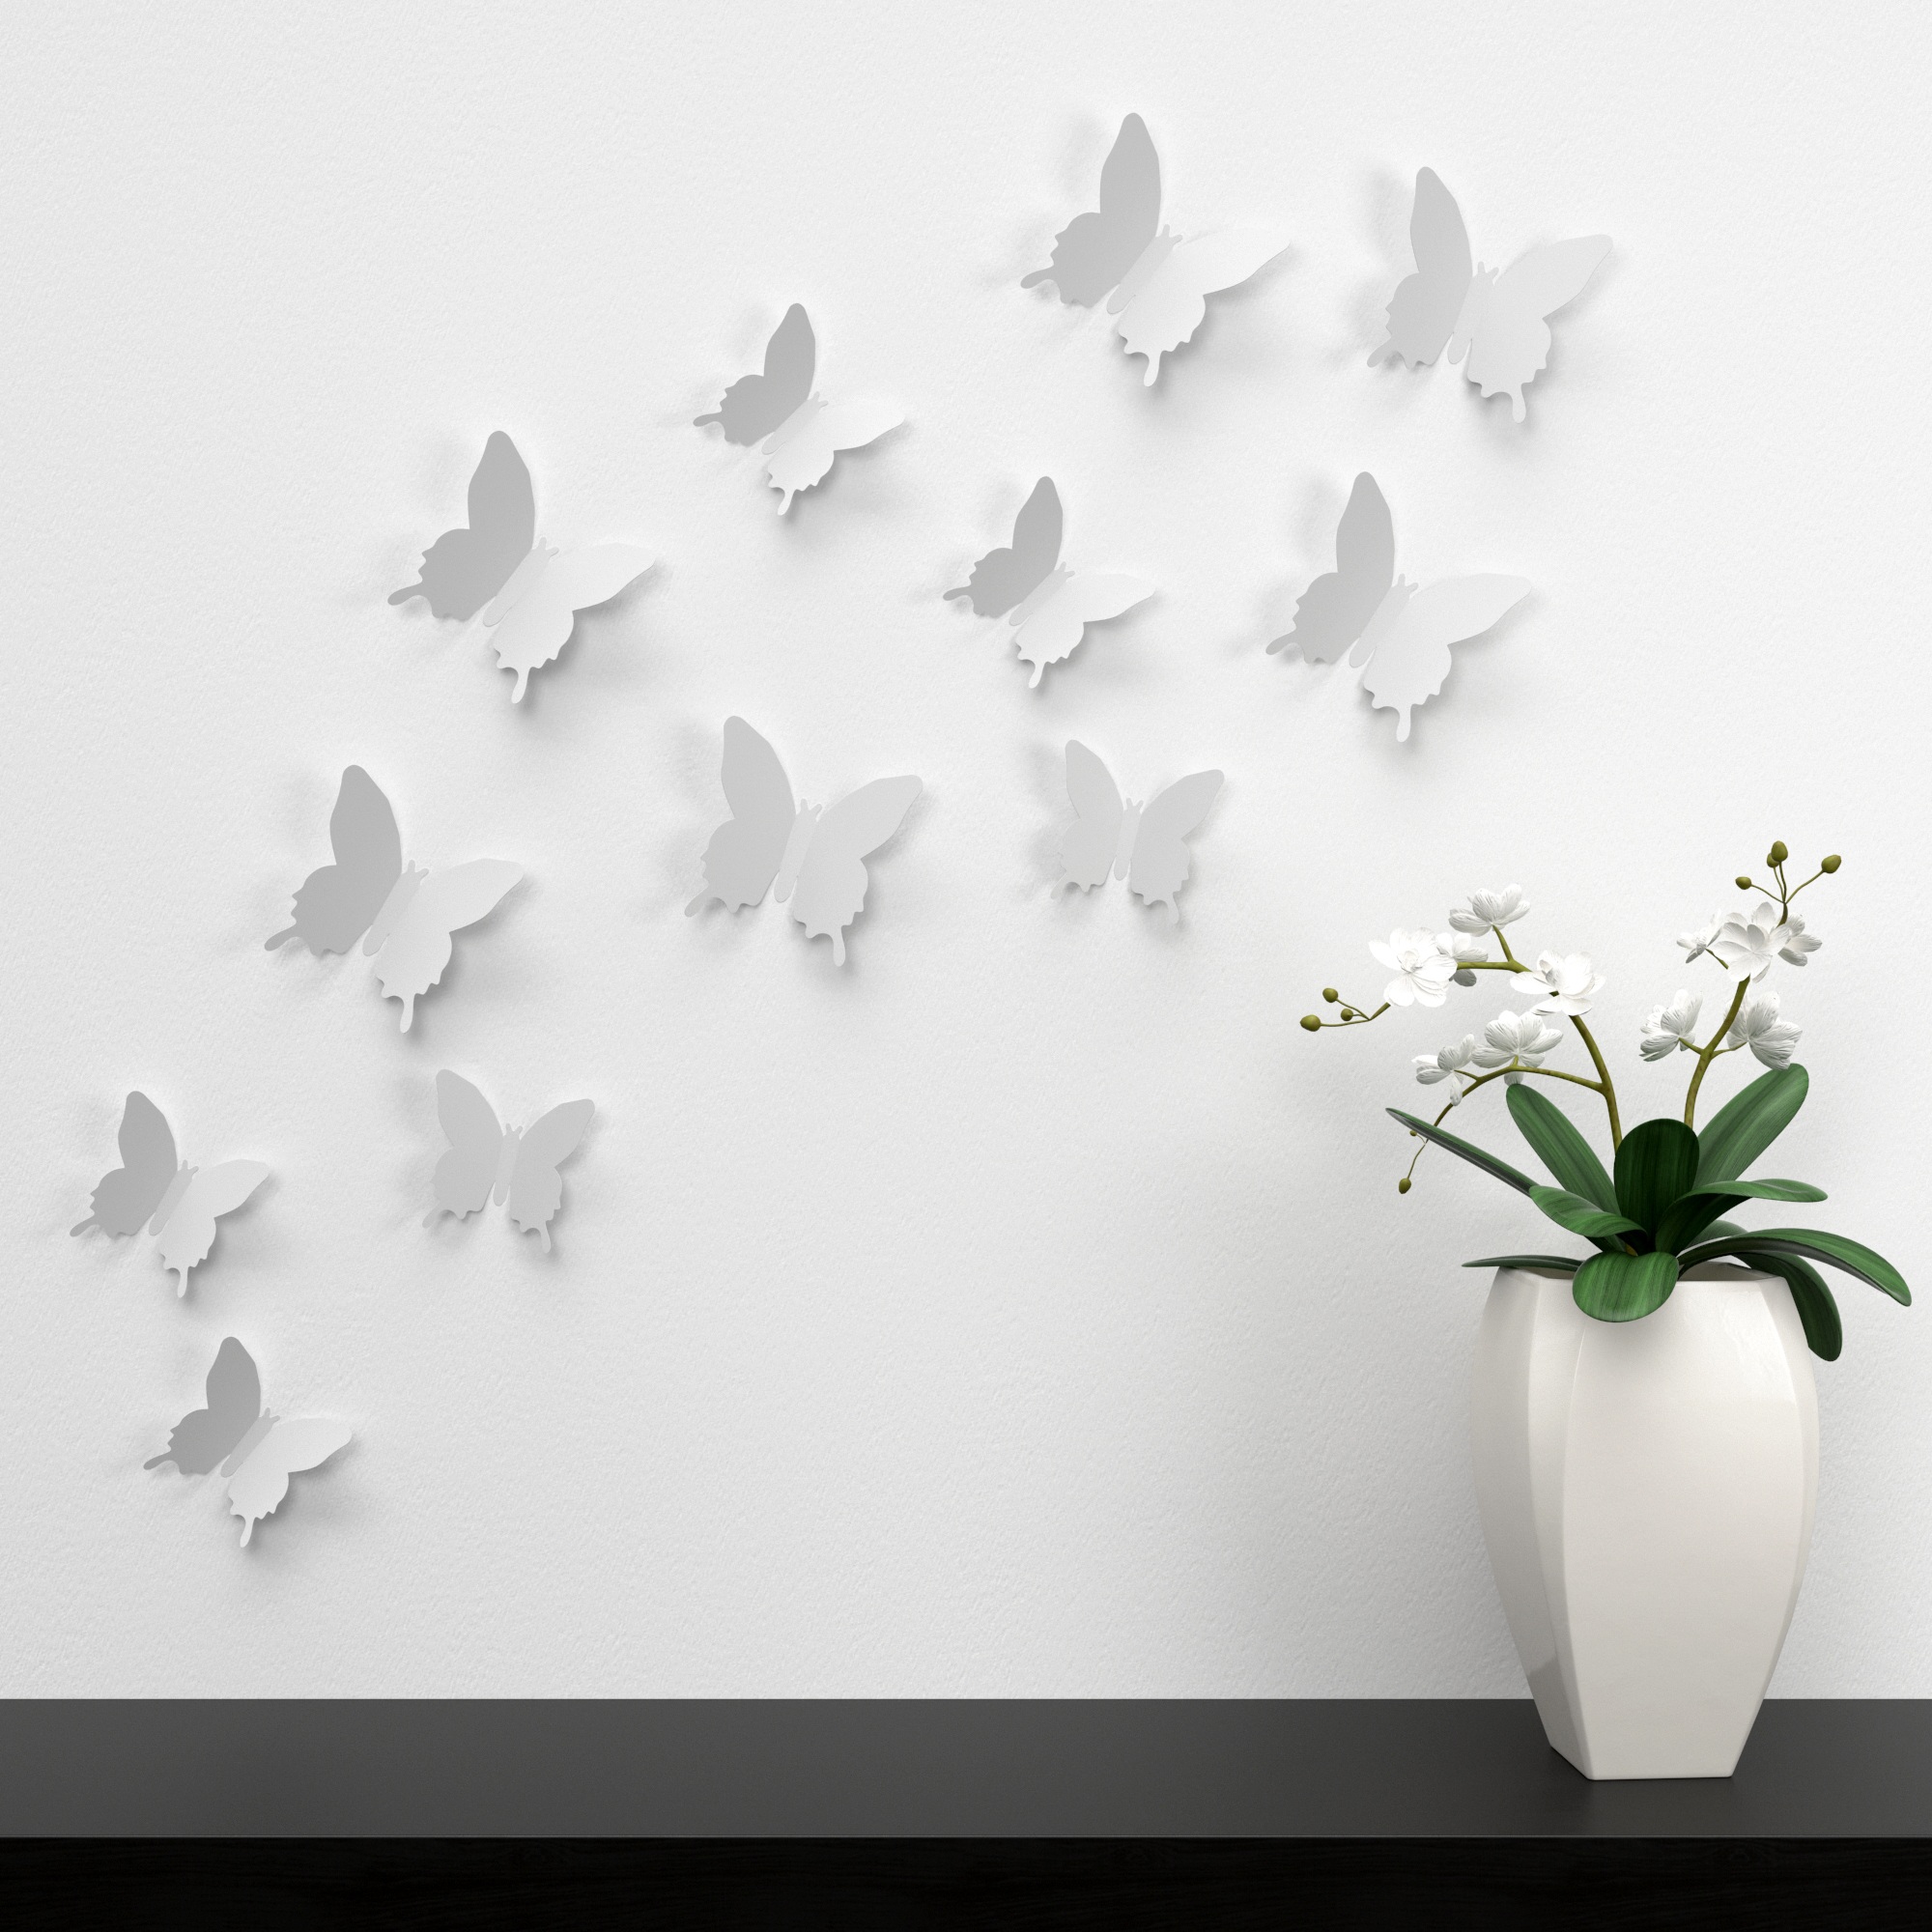
branch, wing, white, leaf, petal, wall, decoration, color, butterfly, colorful, sticker, art, illustration, pleasure, paper decoration